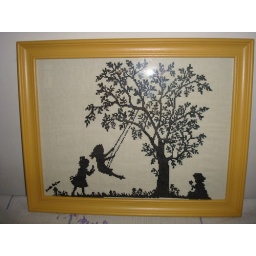
cross stitch in black